Toukiden: The Age of Demons

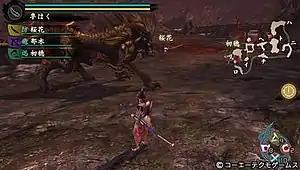
In-game screenshot showing the combat interface

"Toukiden" is a third-person monster hunting game which employs groups of players or NPCs fighting together against various monsters during quests. Each player can customize their choice of weapons, armor and skills. Special abilities can be obtained through the usage of souls, or "mitama", which can be collected during the progress of the game. These "mitama" can level up by gaining experience from battles, or by paying a certain sum of "haku". Different "mitama" have abilities with various characteristics, and can be categorised into various groups such as offensive, defensive, or recovery "mitama". Upon slaying a monster, the players or NPCs can "purify" the monster, which collects items useful in upgrading weapons and armor. Monsters fall into the categories of small and large oni, with large oni being the boss-type enemies within the game.